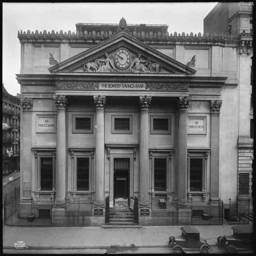
listed site was build following the classic principles in architecture and design .